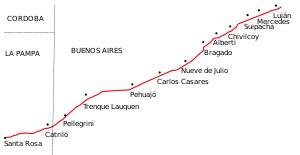
Catriló est une ville de l'extrême est de la province de La Pampa, en Argentine, et le chef-lieu du département de Catriló.